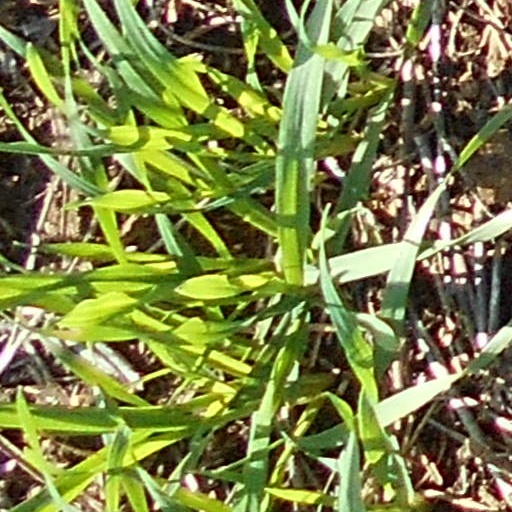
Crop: wheat